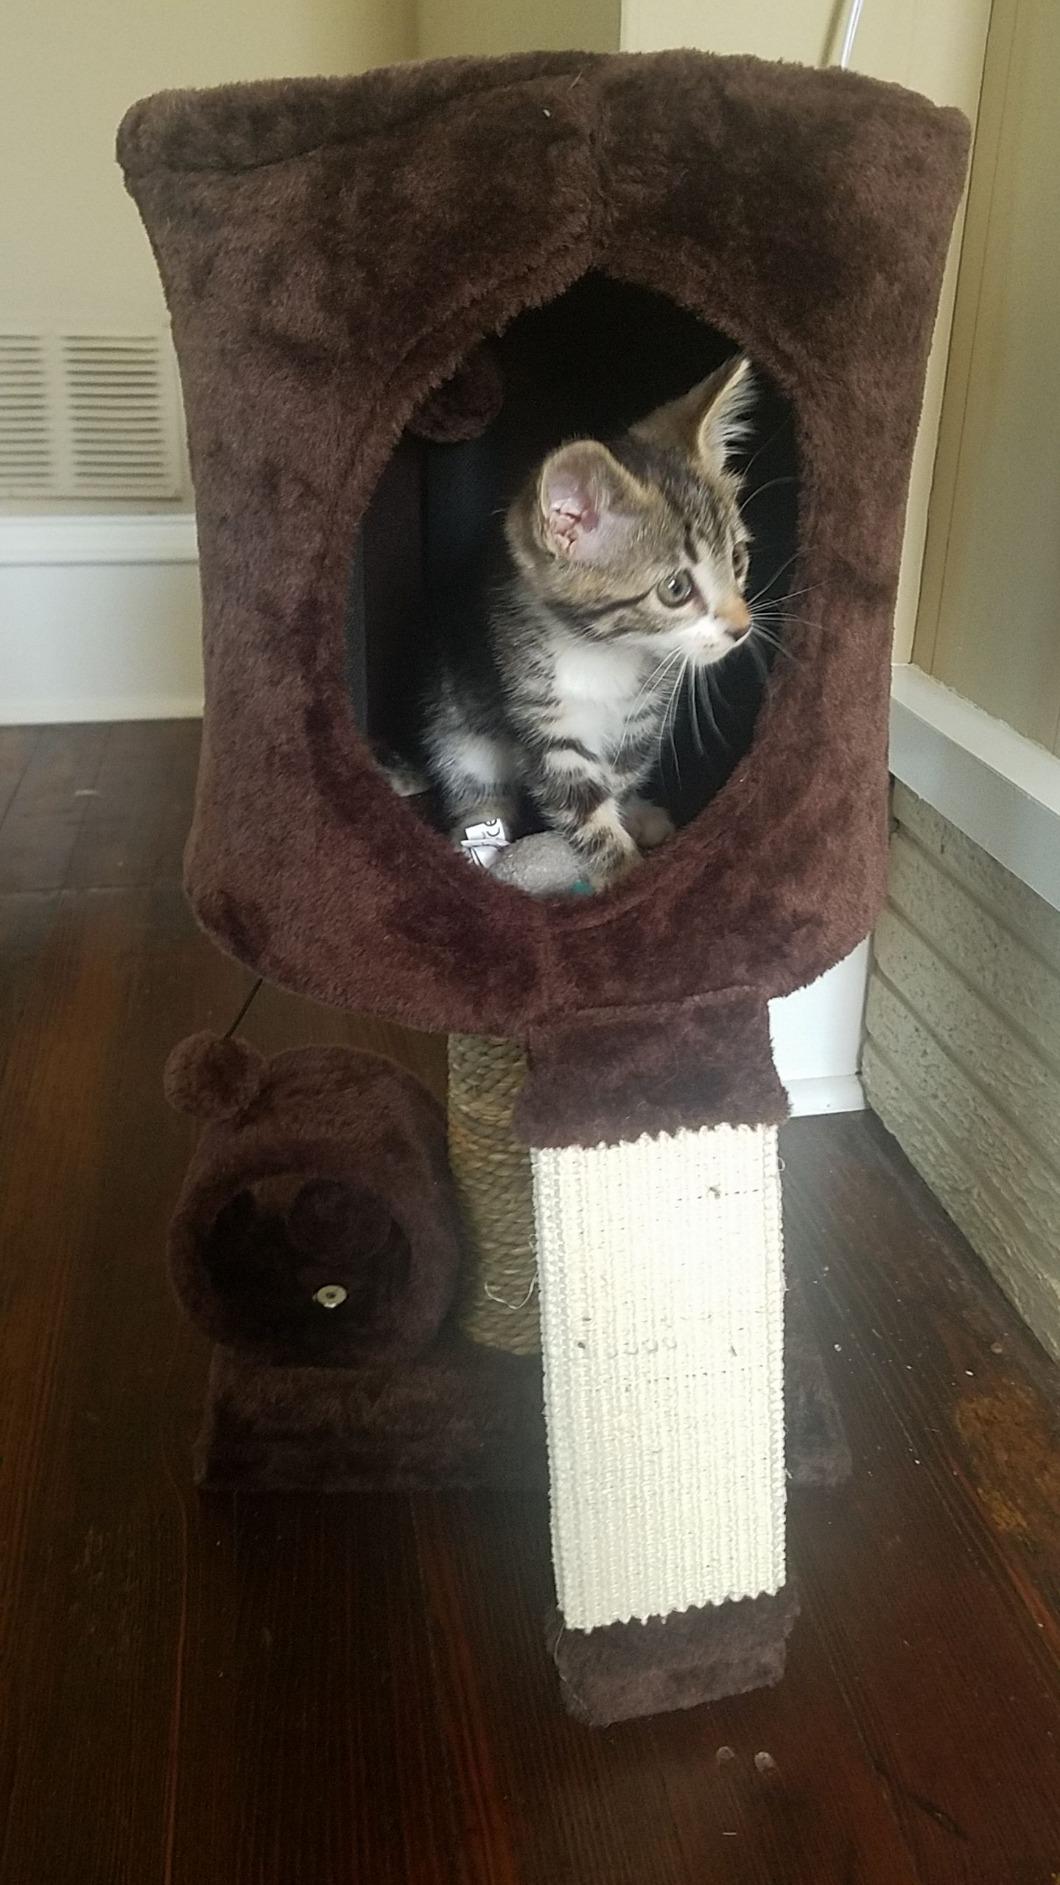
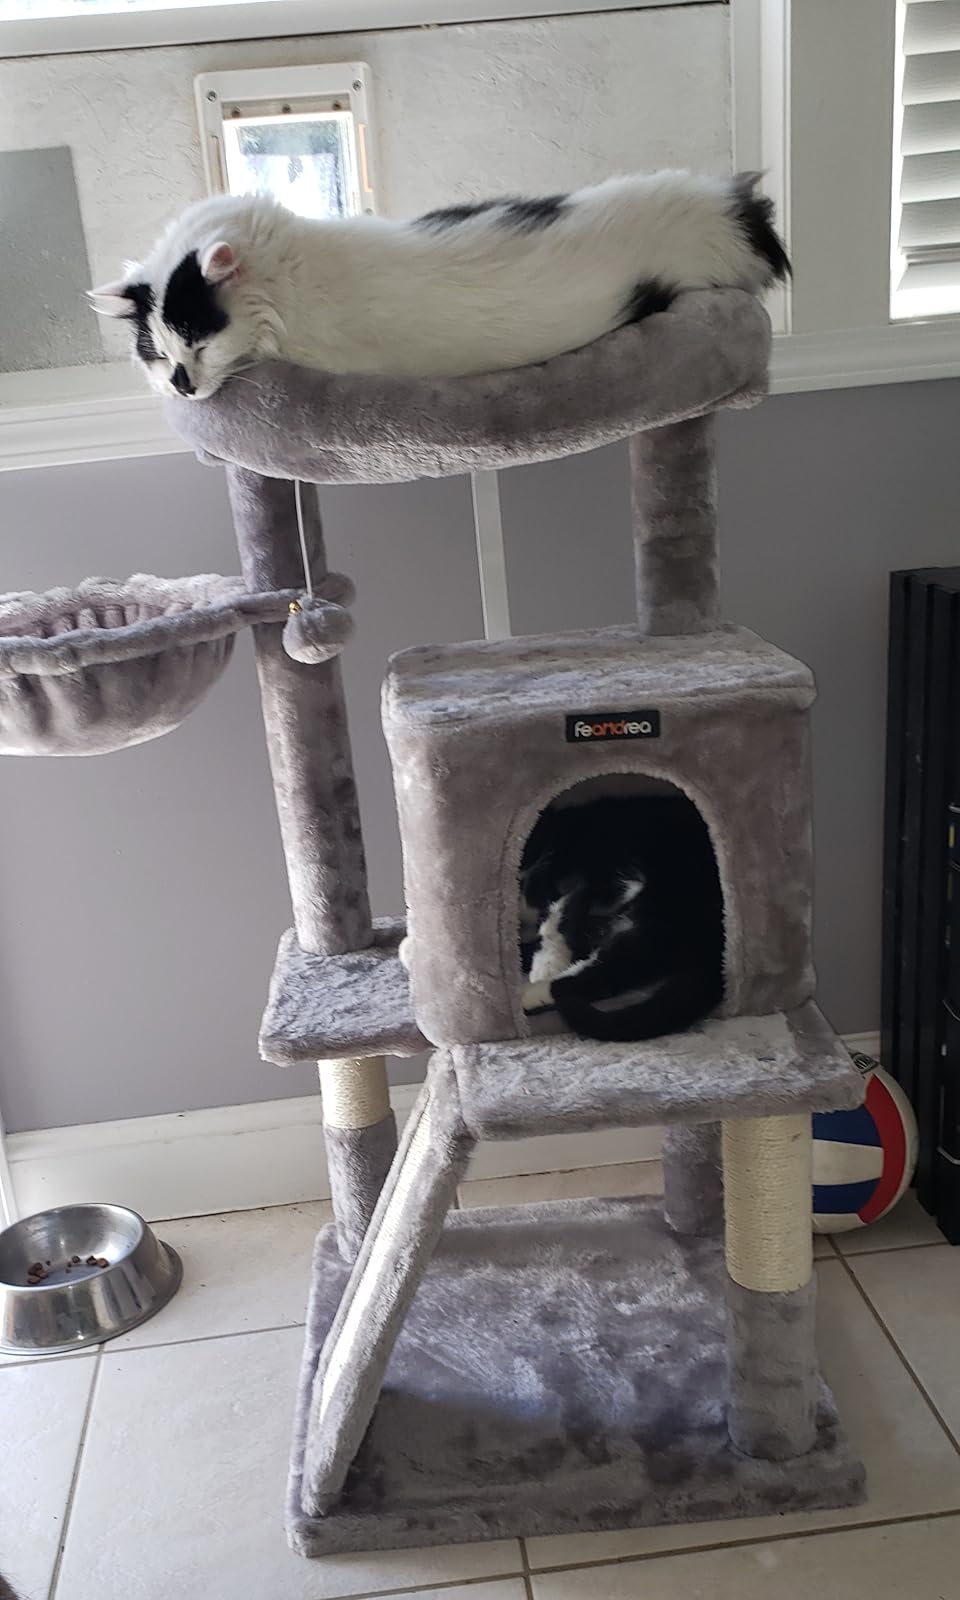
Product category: items_cat tree
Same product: no